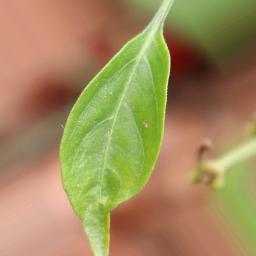
Label: healthy